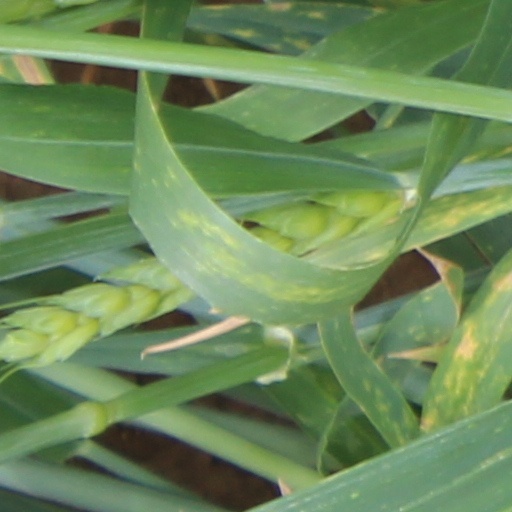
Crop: wheat